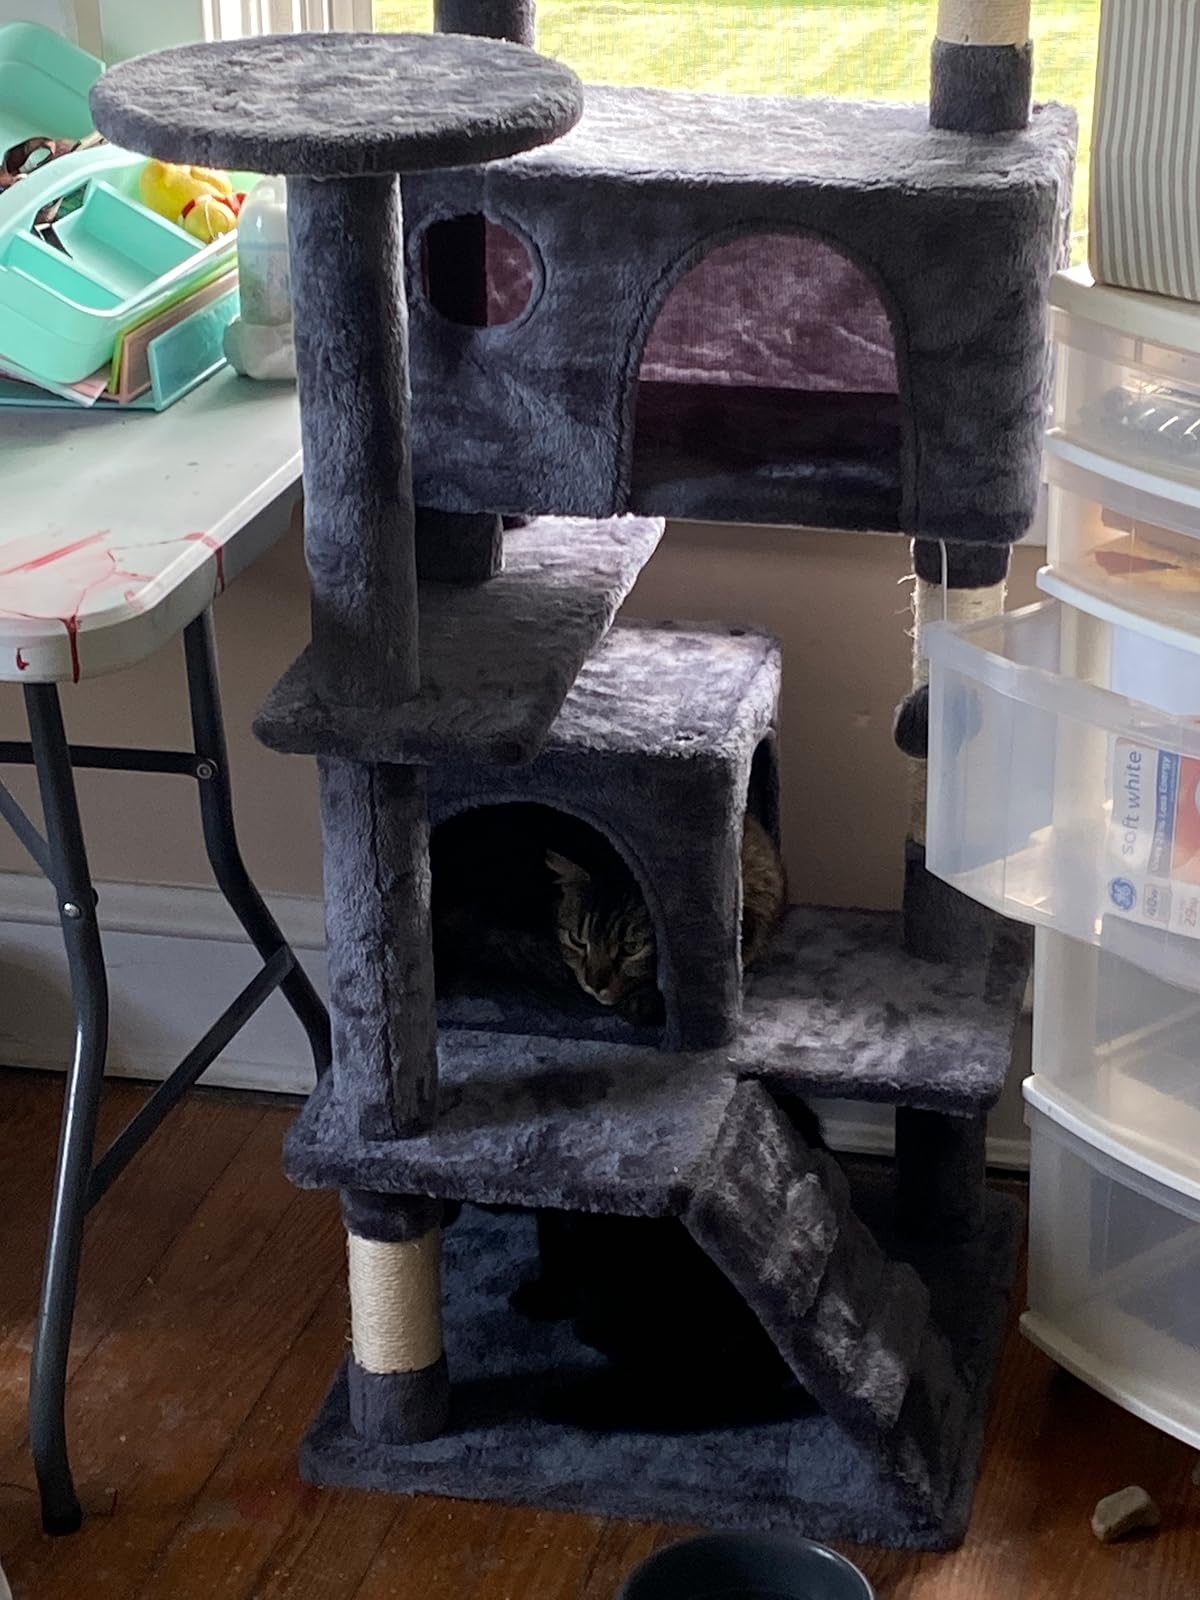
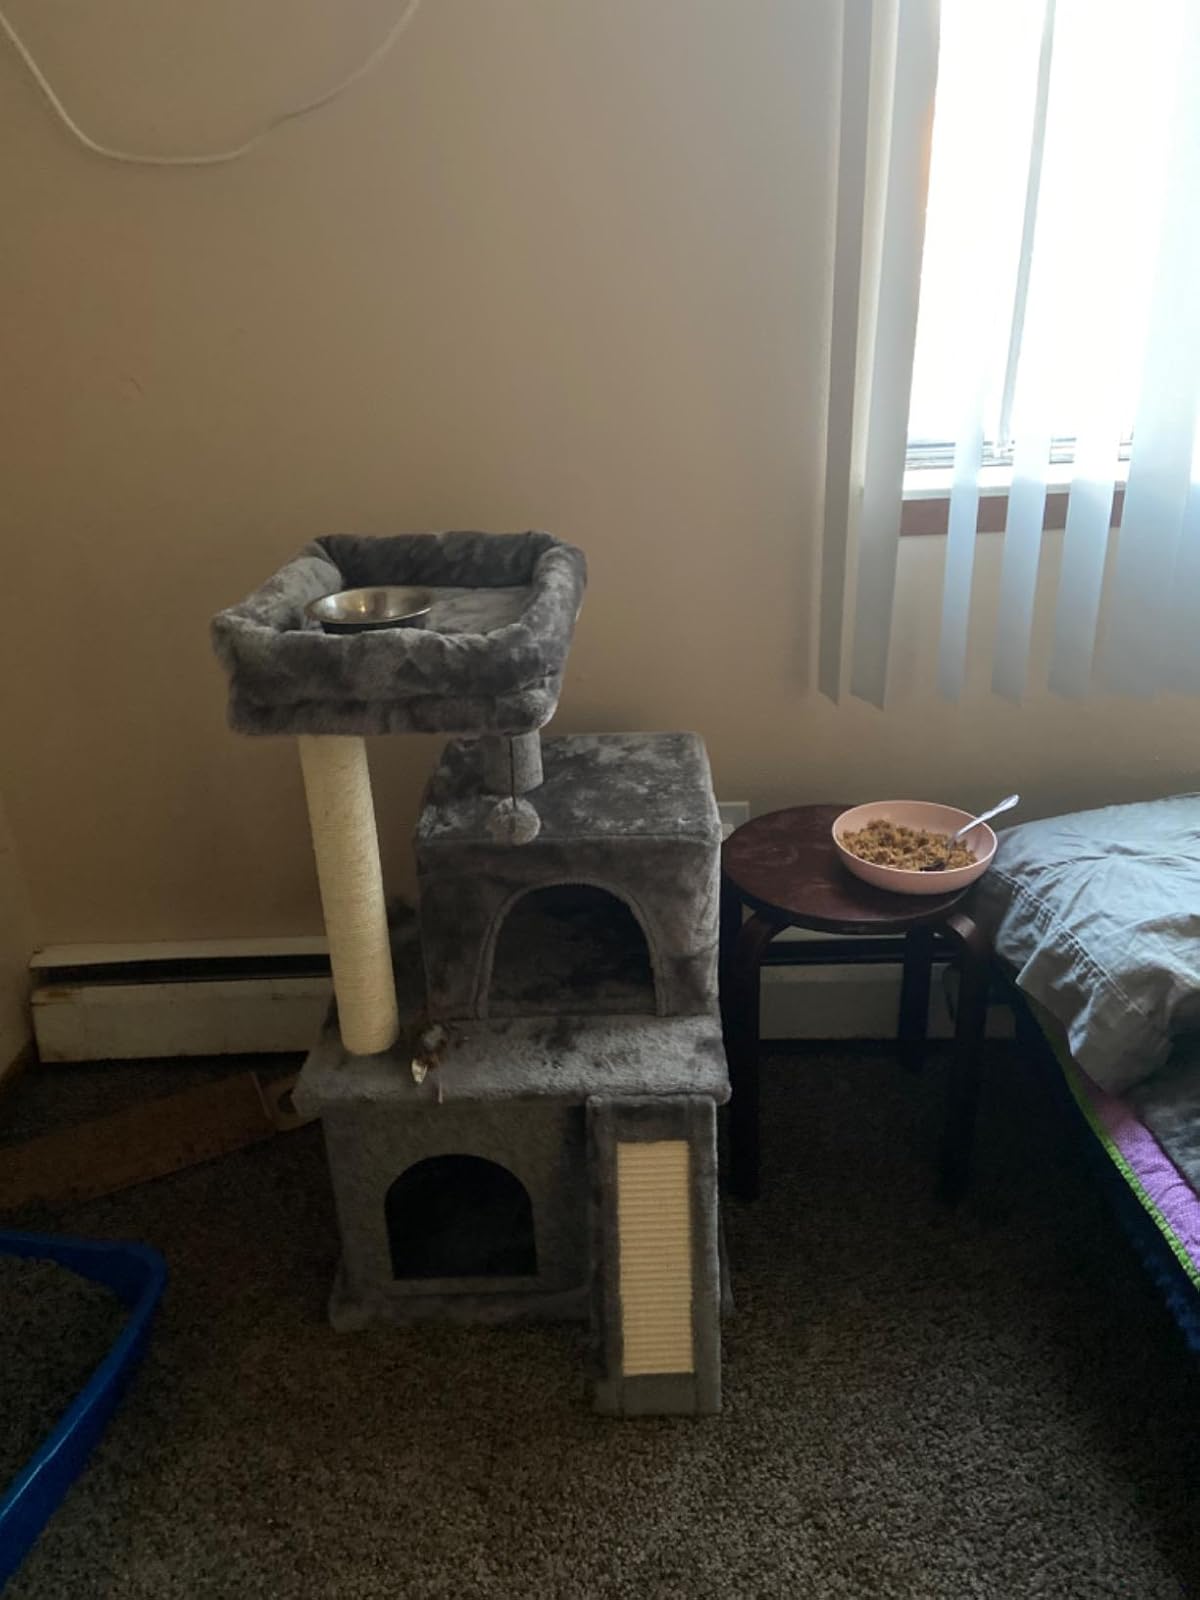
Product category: items_cat tree
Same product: no